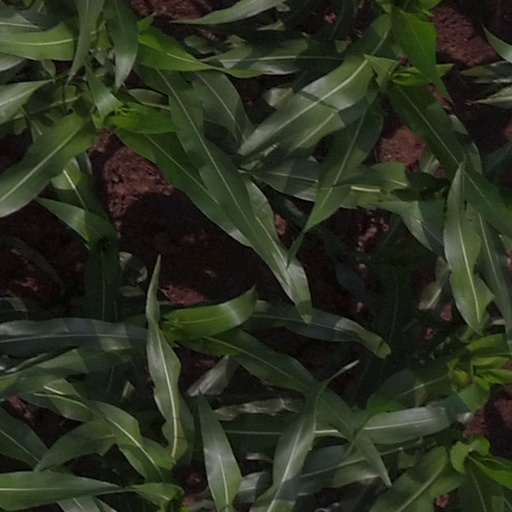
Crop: maize; corn